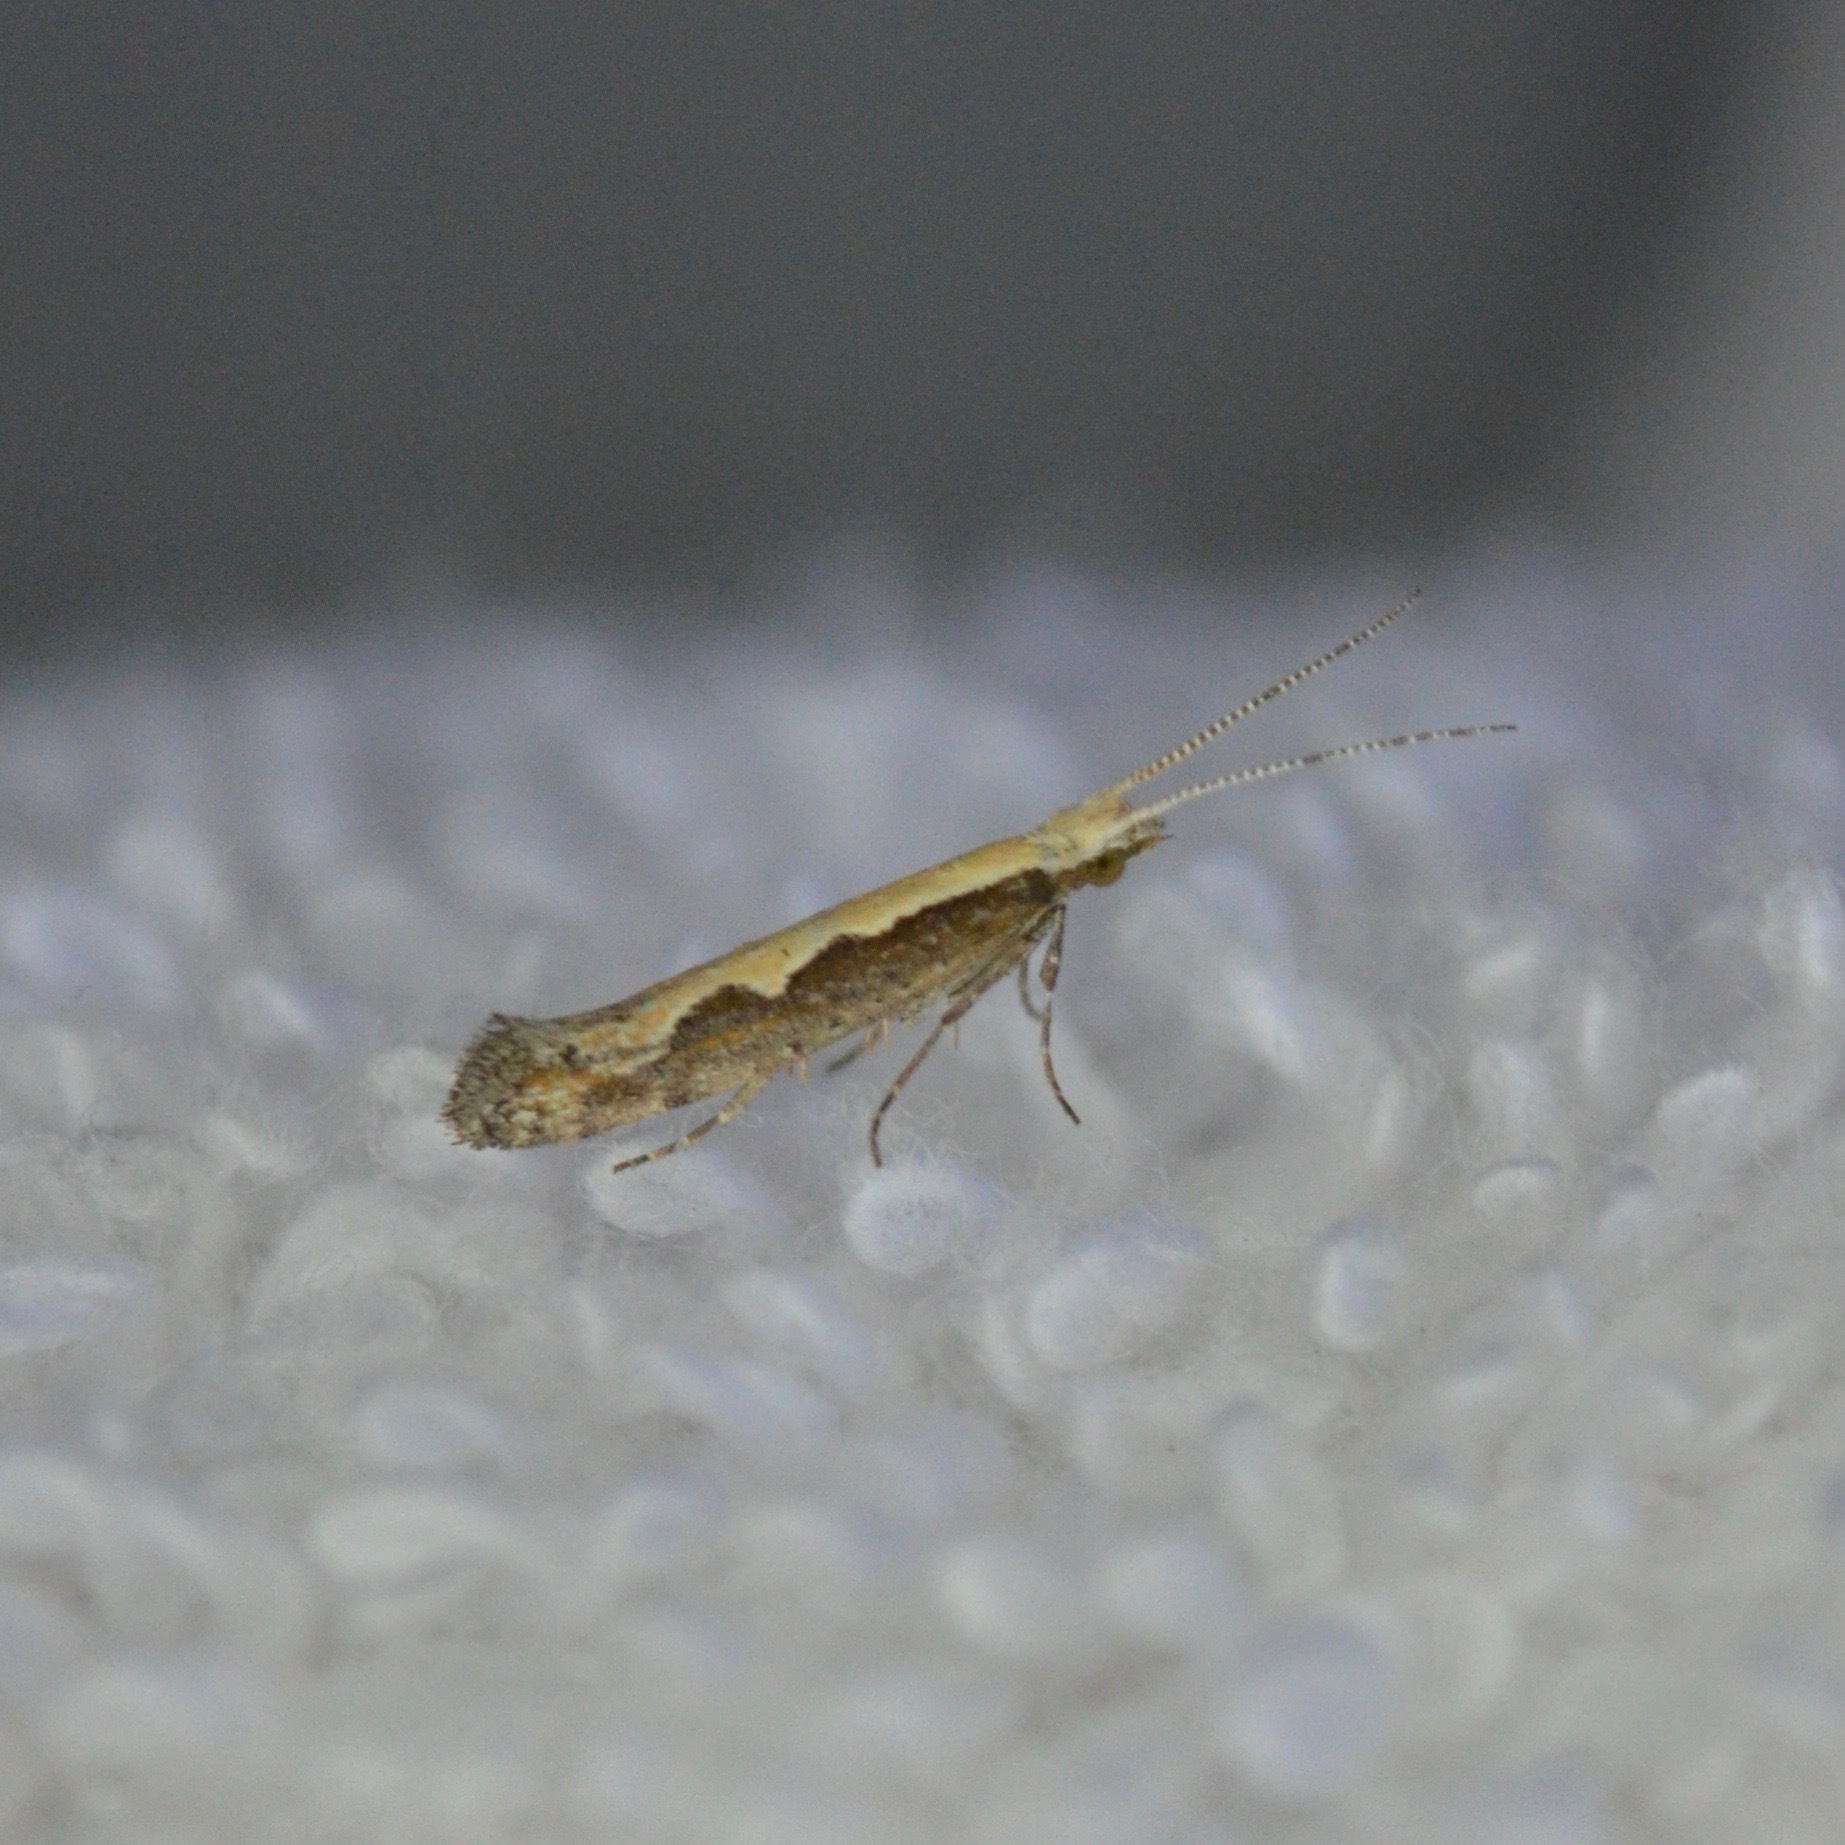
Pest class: diamondback_moth